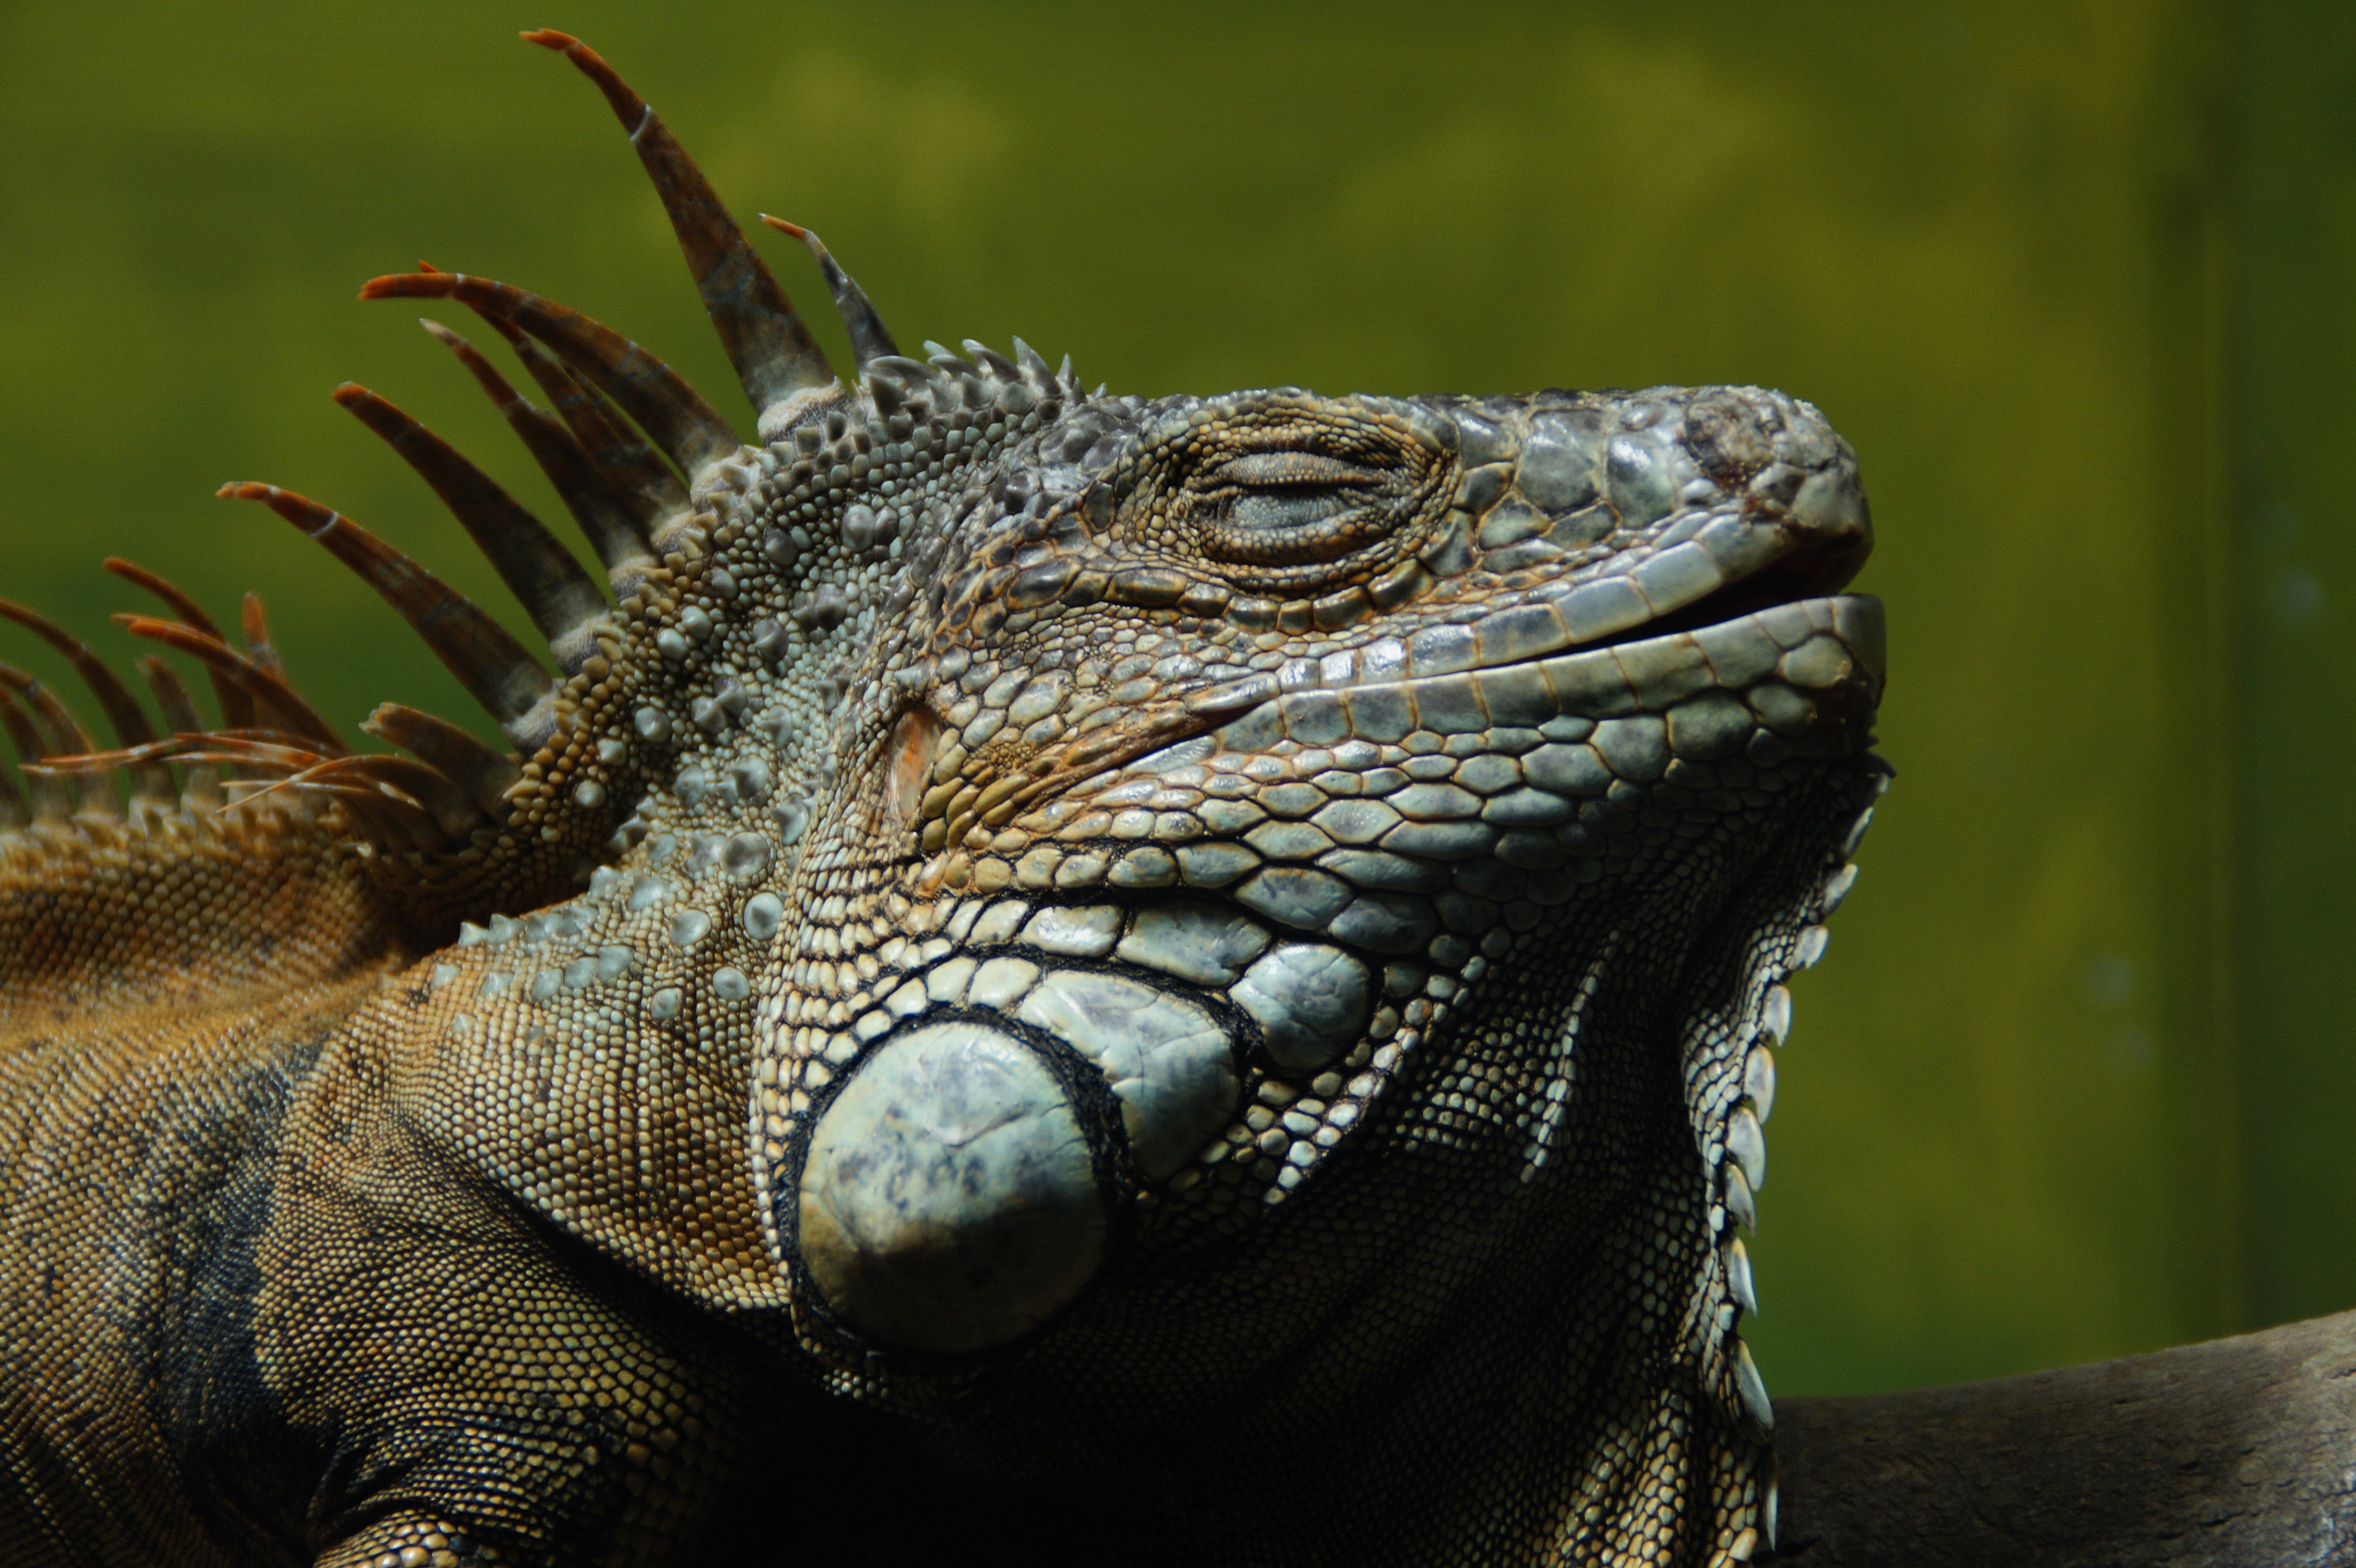
profile, wildlife, zoo, portrait, relax, cozy, reptile, iguana, fauna, lizard, close up, face, sleep, luxury, head, vertebrate, dragon, exotic, relaxed, iguania, american alligator, scaled reptile